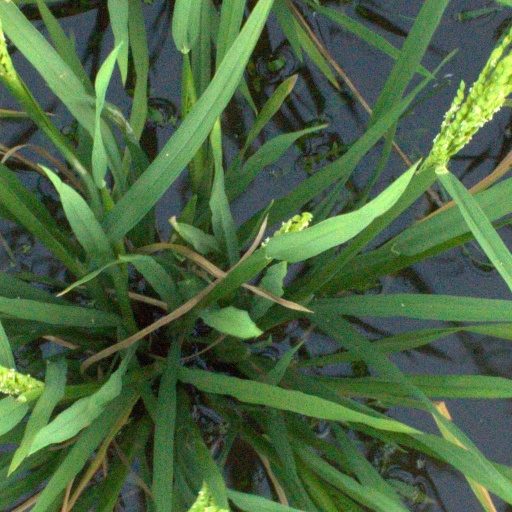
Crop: rice